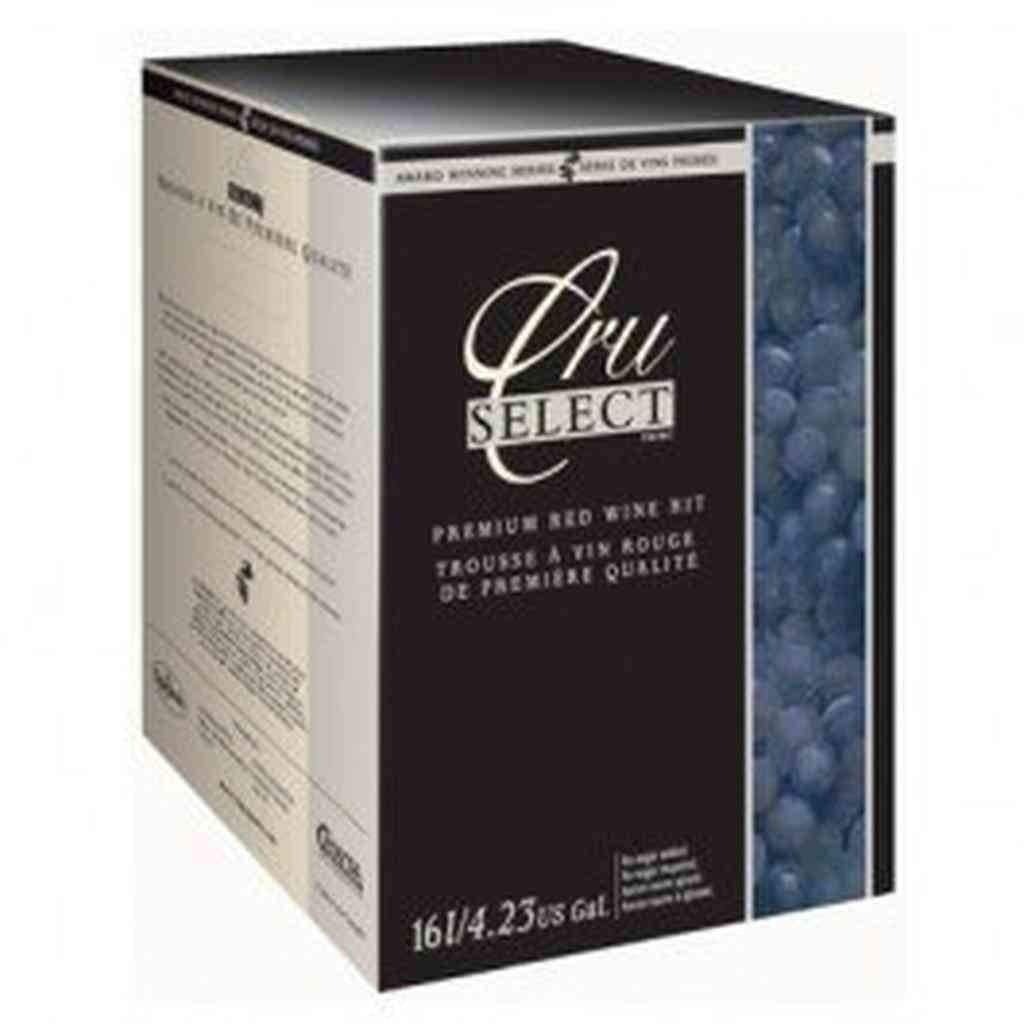
Item Name: Wine Ingredient Kit - CRU SELECT French Style Merlot
Bullet Point 1: Made in USA
Bullet Point 2: Makes 6 gallons
Bullet Point 3: All the ingredients to make great wine
Bullet Point 4: Sweetness: Dry, Oak: Medium, Body: Medium
Product Description: CRU SELECT, French Style Merlot, Impressive aromas of farm fresh strawberries, violets, and vanilla framed with soft silky tannins. Powerful notes of ripe raspberries, cherries, and dark fruit on the palate. A true French classic wine. Wine Ingredient Kit
Value: 1.0
Unit: Count

Price: 100.95